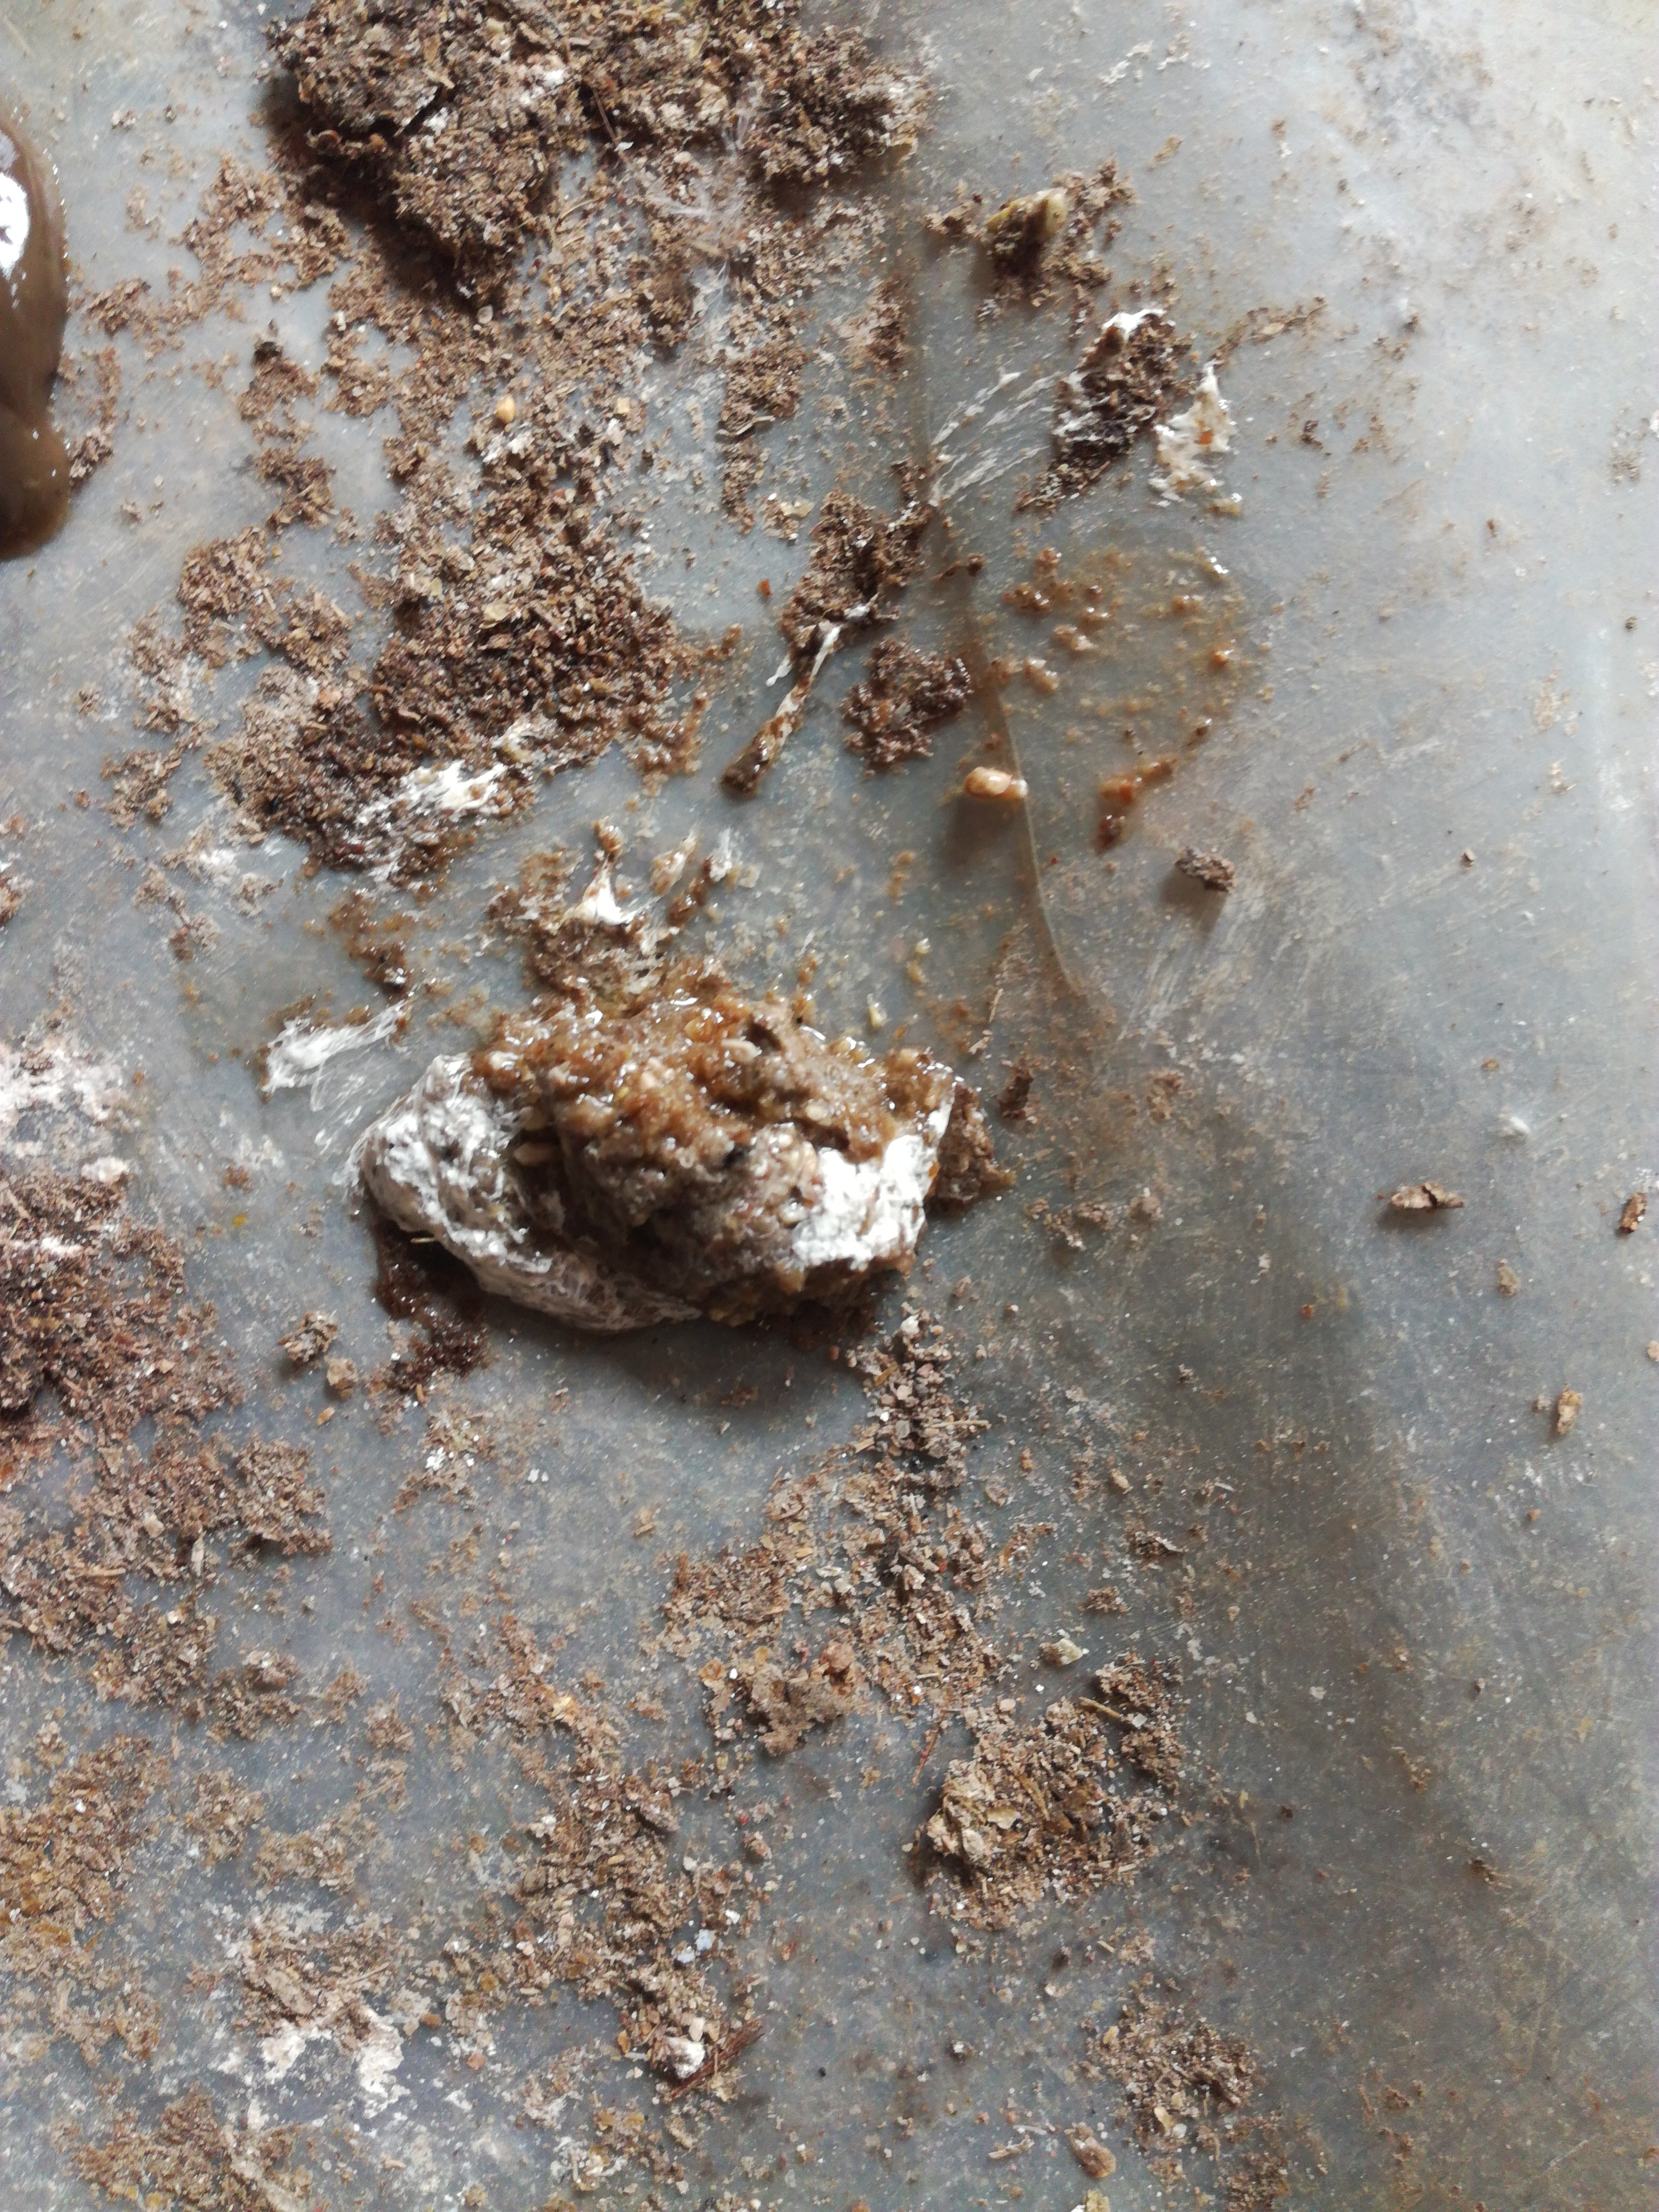
PCR-confirmed diagnosis: Salmonella